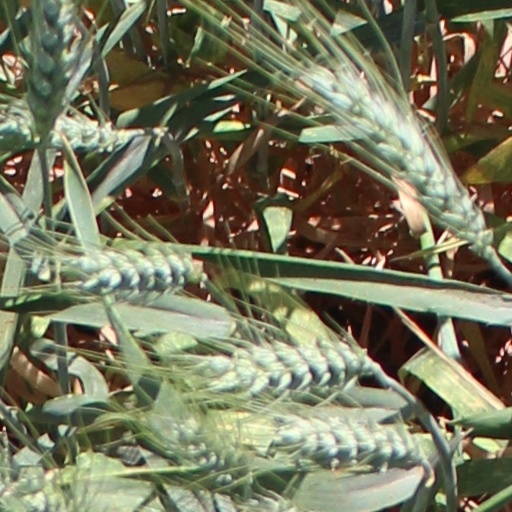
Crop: wheat